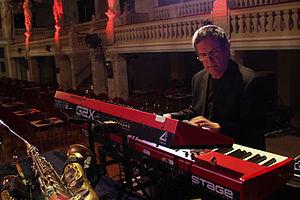
Kristian Schultze est un musicien allemand, compositeur, clavieriste et producteur.